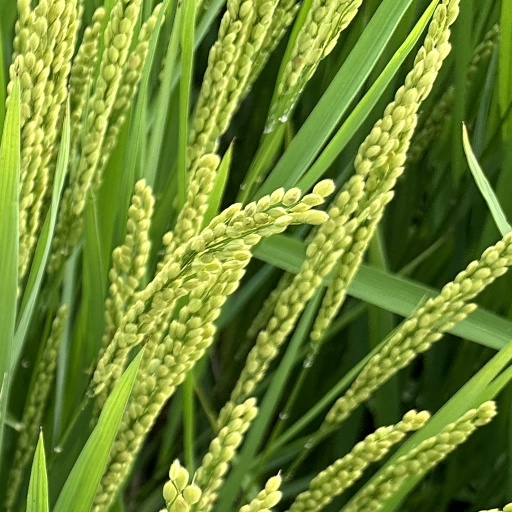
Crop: rice